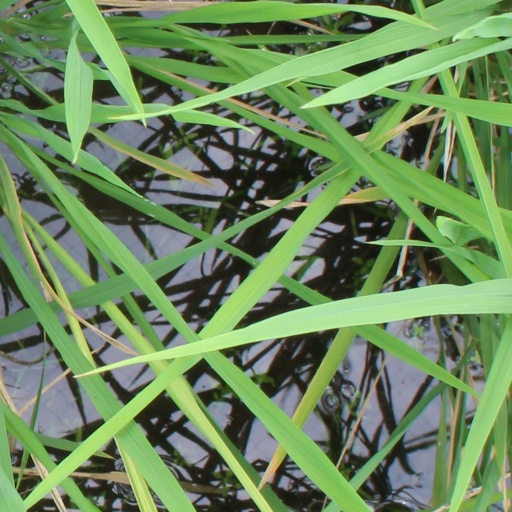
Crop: rice